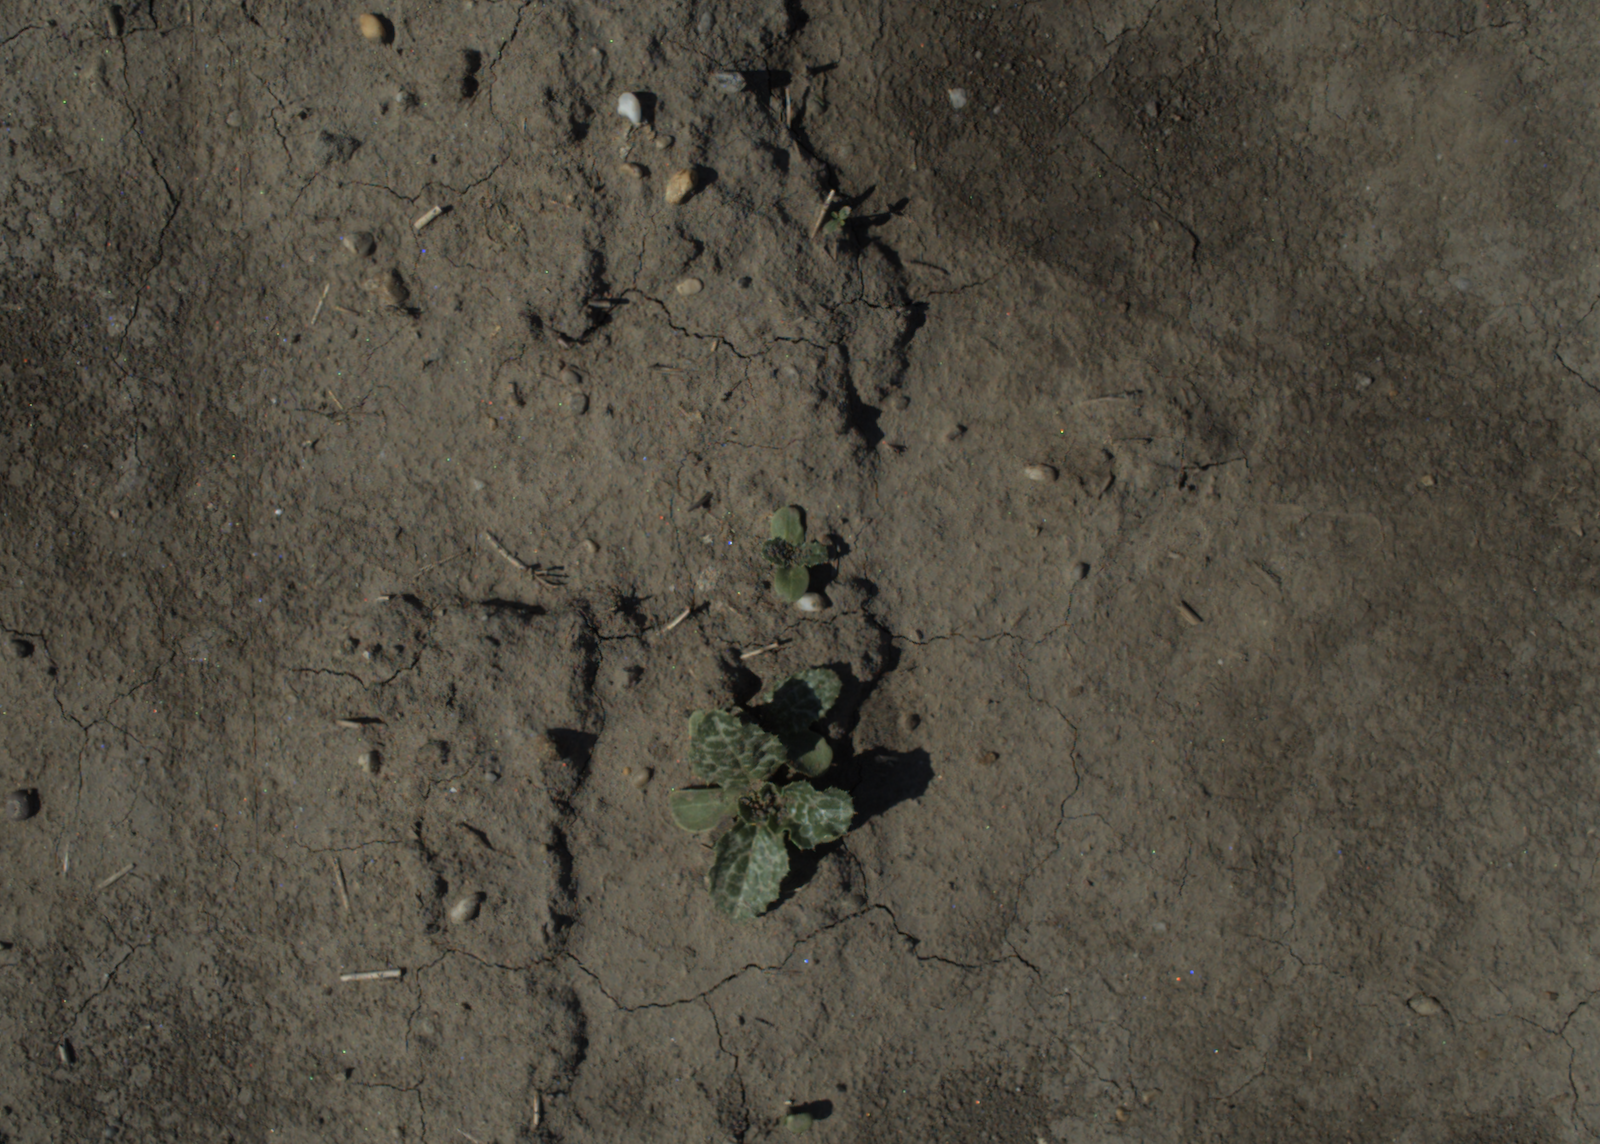
Capture date: 15.07.2021 09:56:02
Weather: sunny
Wind: light
Seeding date: 08.06.2021
Plant canopy height (mm): 962